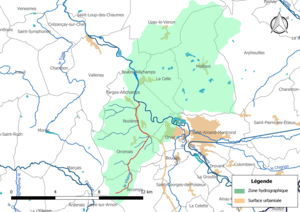
Carte du cours d'eau «
La Vilaine, également dénommé « ruisseau de Vilaine », est un cours d'eau français qui coule dans le département du Cher. C'est un affluent de le Cher en rive gauche et donc un sous-affluent de la Loire.